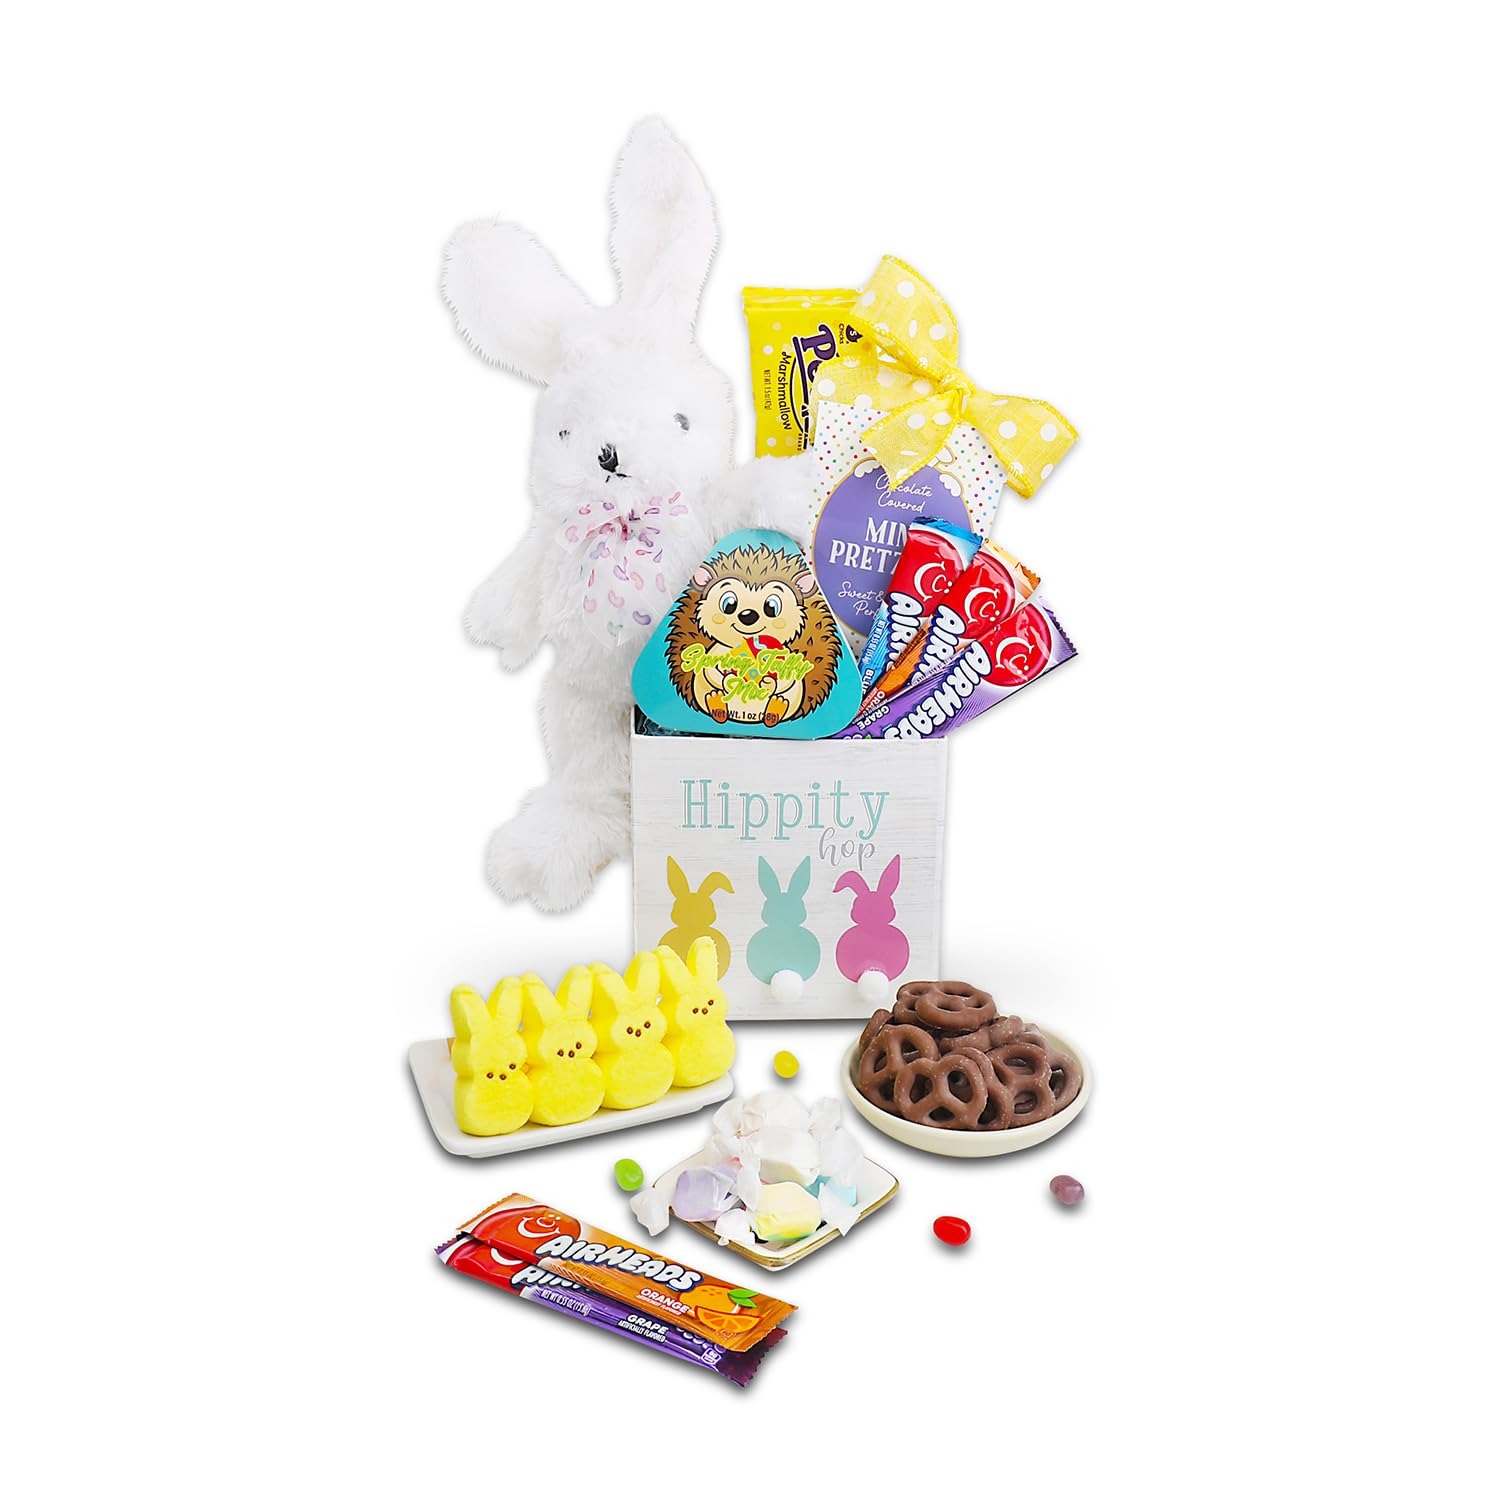
Item Name: Alder Creek Gift Baskets Hippity Hop Easter Box with Bunny Plush, Easter Candy, and Peeps Marshmallow Chicks
Bullet Point 1: What's Included: Easter Chocolate Covered Pretzels (2oz.), Spring Taffy (1oz.), Peeps Yellow Chicks (5ct), 3 Assorted Airheads (0.55oz.), Plush Bunny (8.5 Inches), Small Paperboard Box
Bullet Point 2: Easter Basket: Save yourself the time and stress this year with an already filled and beautiful hand assembled Easter gift. This gift makes the perfect Easter basket for kids, Easter basket for girls, Easter basket for boys, Easter basket for adults, Easter gift for teens, and premade easter basket.
Bullet Point 3: Gift Message: Personalize your gifts with a gift message using just the right sentiments for your recipient. Whether you are saying “Happy Birthday,” “I Love You,” or just “Hello,” they will be sure to appreciate the thought. Don’t forget to include who the gift is from!
Bullet Point 4: 40+ Years of Gifts: Alder Creek Gift Baskets has over 40 years of experience in the gift basket industry. We offer an ever-growing selection of gifts for any and every occasion.
Product Description: Hunting for the right Easter gift can be hard. At Alder Creek Gift Baskets, we have created this adorable Hippity Hop basket for those special Easter adventures! You can rest easy knowing that your Easter surprise will be enjoyed as soon as this gift hip-hop-hits their doorstep.
Value: 1.0
Unit: Count

Price: 44.99